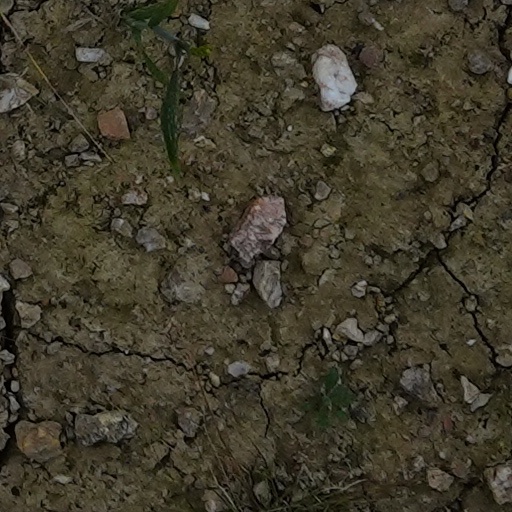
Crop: wheat